Shelter Cluster

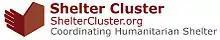
Logo of the Shelter Cluster

The Shelter Cluster is an Inter-Agency Standing Committee (IASC) coordination mechanism that supports people affected by disasters and conflicts with the means to live in safe, dignified and appropriate shelter.